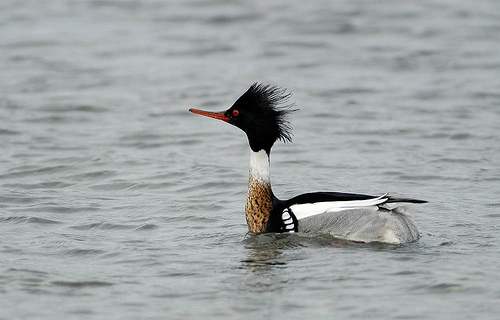
a grey, white, and black striped body with a tan white and white neck, and a black head with orange eyes and a beak.
this is a bird with dramatic features, including the mohawk crest, bright red eyes, long beak and sharp coloring.
this bird has a red eye ring and beak, along with a feathered out black head and nape, and brown and black speckled throat.
a bird with a red eyes, black crown, with a long throat and brown breast.
this bird has a black head with long, wispy feathers on the crown and red eyes and bill.
this bird is black with grey and has a long, pointy beak.
this waterfowl has a long orange beak and a black ruffled head and features a mottled neck of brown and white, black and white wings, and a gray body.
a medium size bird with a long, white neck, black head, and orange eye
this bird has a spiky black crown with red eyes and a red beak.
this bird has a black crown with a long and narrow red bill and black back.
Species: Red Breasted Merganser